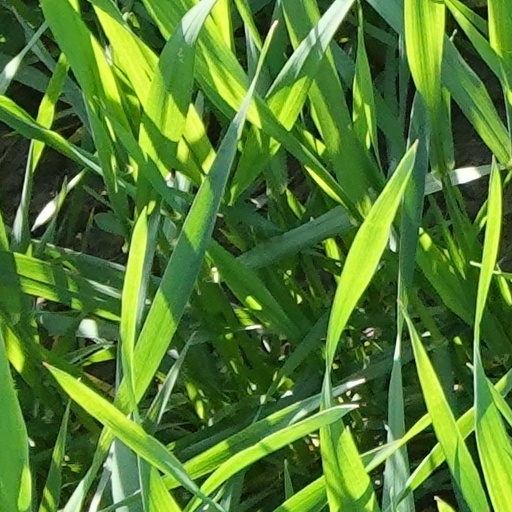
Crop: wheat